2021 Cabo Delgado offensives

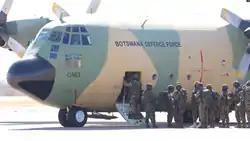
Botswana soldiers board a Botswana Defence Force plane to Mozambique, July 2021

On 9 July 2021, Rwanda sent 1,000 personnel (700 soldiers, 300 policemen) to assist the Mozambican government against the rebels. The contingent is led by Maj. Gen. Innocent Kabandana, an ex-special forces commander and veteran of the Rwandan Civil War. The Rwanda Defence Force (RDF) is known for being a well-trained and well-equipped force. The states of the Southern African Development Community (SADC) also sent units, while other foreign states such as Portugal started support missions. SADC assembled the so-called "Standby Force Mission in Mozambique" (SAMIM) commanded by South African Major General Xolani Mankayi, a veteran of the South African National Defence Force's intervention in the Burundian Civil War. However, the initial SADC force consisted of just 738 soldiers and 19 civilian experts, limiting its ability to operate and provide effective military aid to Mozambique. As international troops became more involved in the Cabo Delago insurgency, IS simultaneously increased the number of claims for attacks in Mozambique.